List of culinary nuts

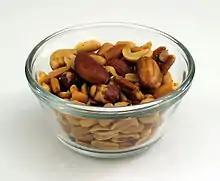
A small bowl of mixed nuts

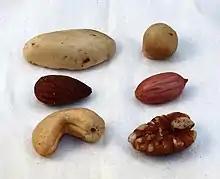
An assortment of mixed nuts

A culinary nut is a dry, edible fruit or seed that usually, but not always, has a high fat content. Nuts are used in a wide variety of edible roles, including in baking, as snacks (either roasted or raw), and as flavoring. In addition to botanical nuts, fruits and seeds that have a similar appearance and culinary role are considered to be culinary nuts. Culinary nuts are divided into fruits or seeds in one of four categories: